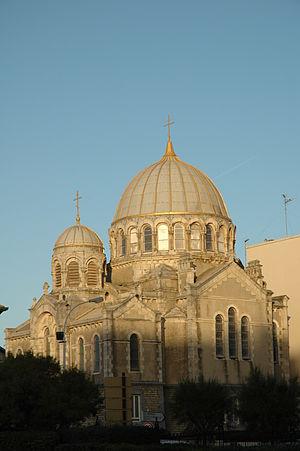
Biarritz est une commune française située dans le département des Pyrénées-Atlantiques en région Nouvelle-Aquitaine, dans le Sud-Ouest de la France. Bordée par l'océan Atlantique, la ville dispose d'une façade maritime longue de 4 kilomètres, dans le creux du golfe de Gascogne, à moins de 25 kilomètres de la frontière avec l'Espagne.